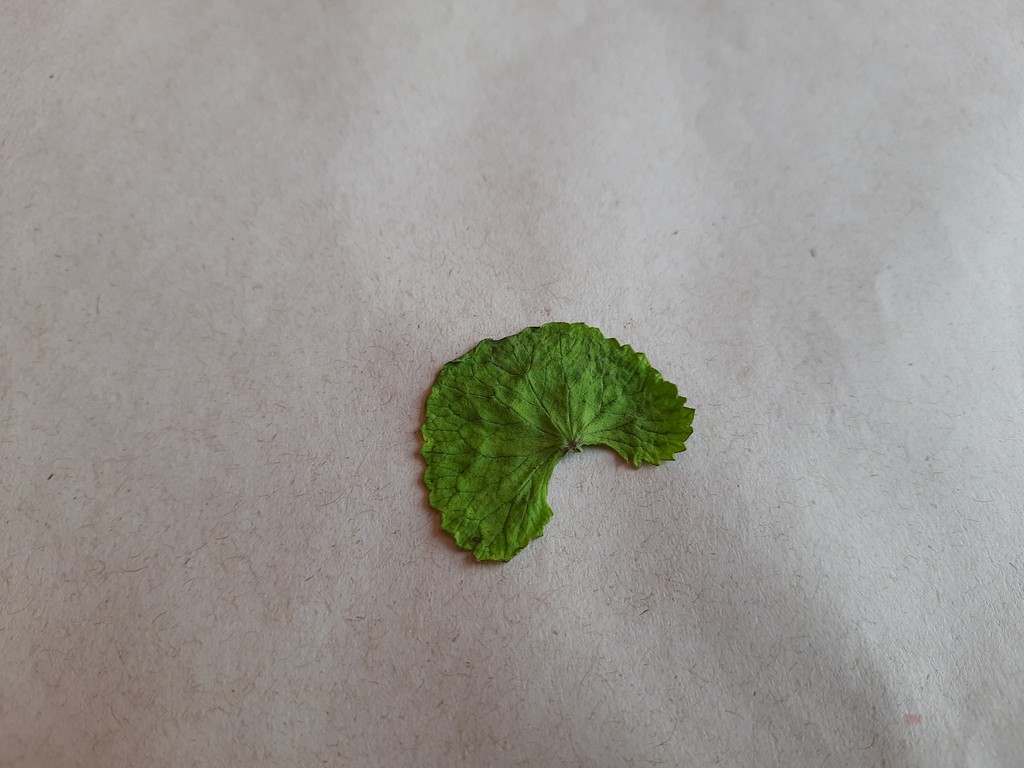
Label: Dried